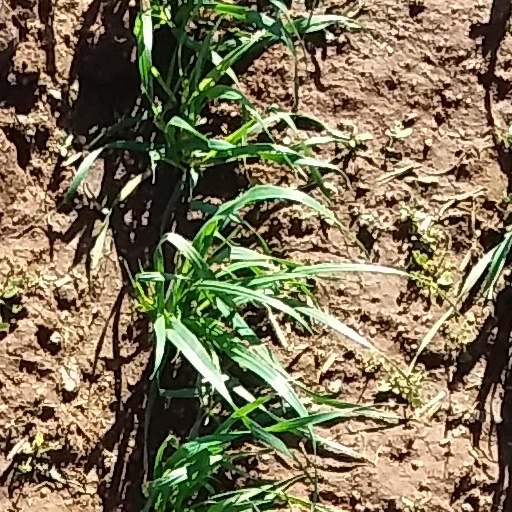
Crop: wheat